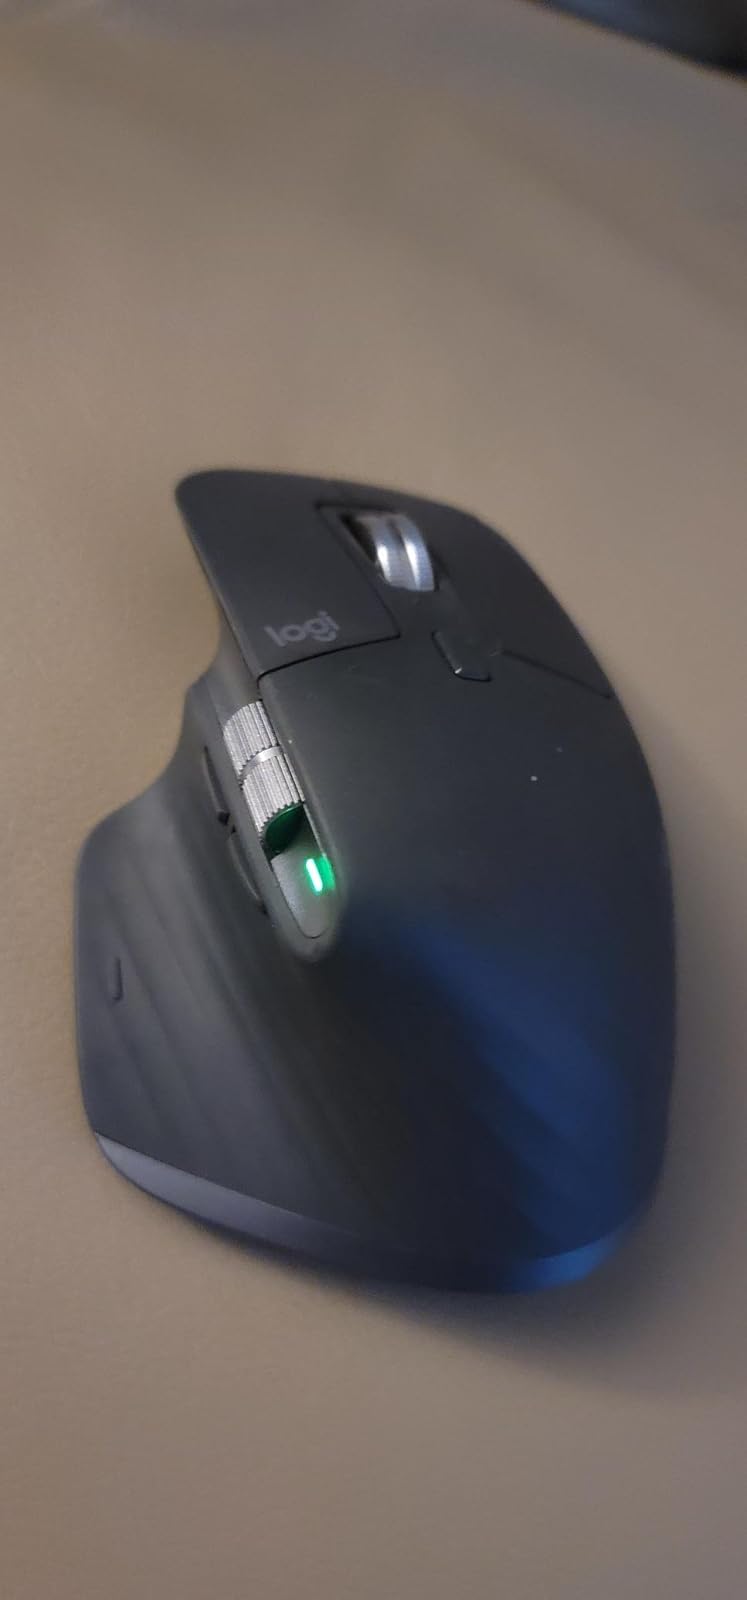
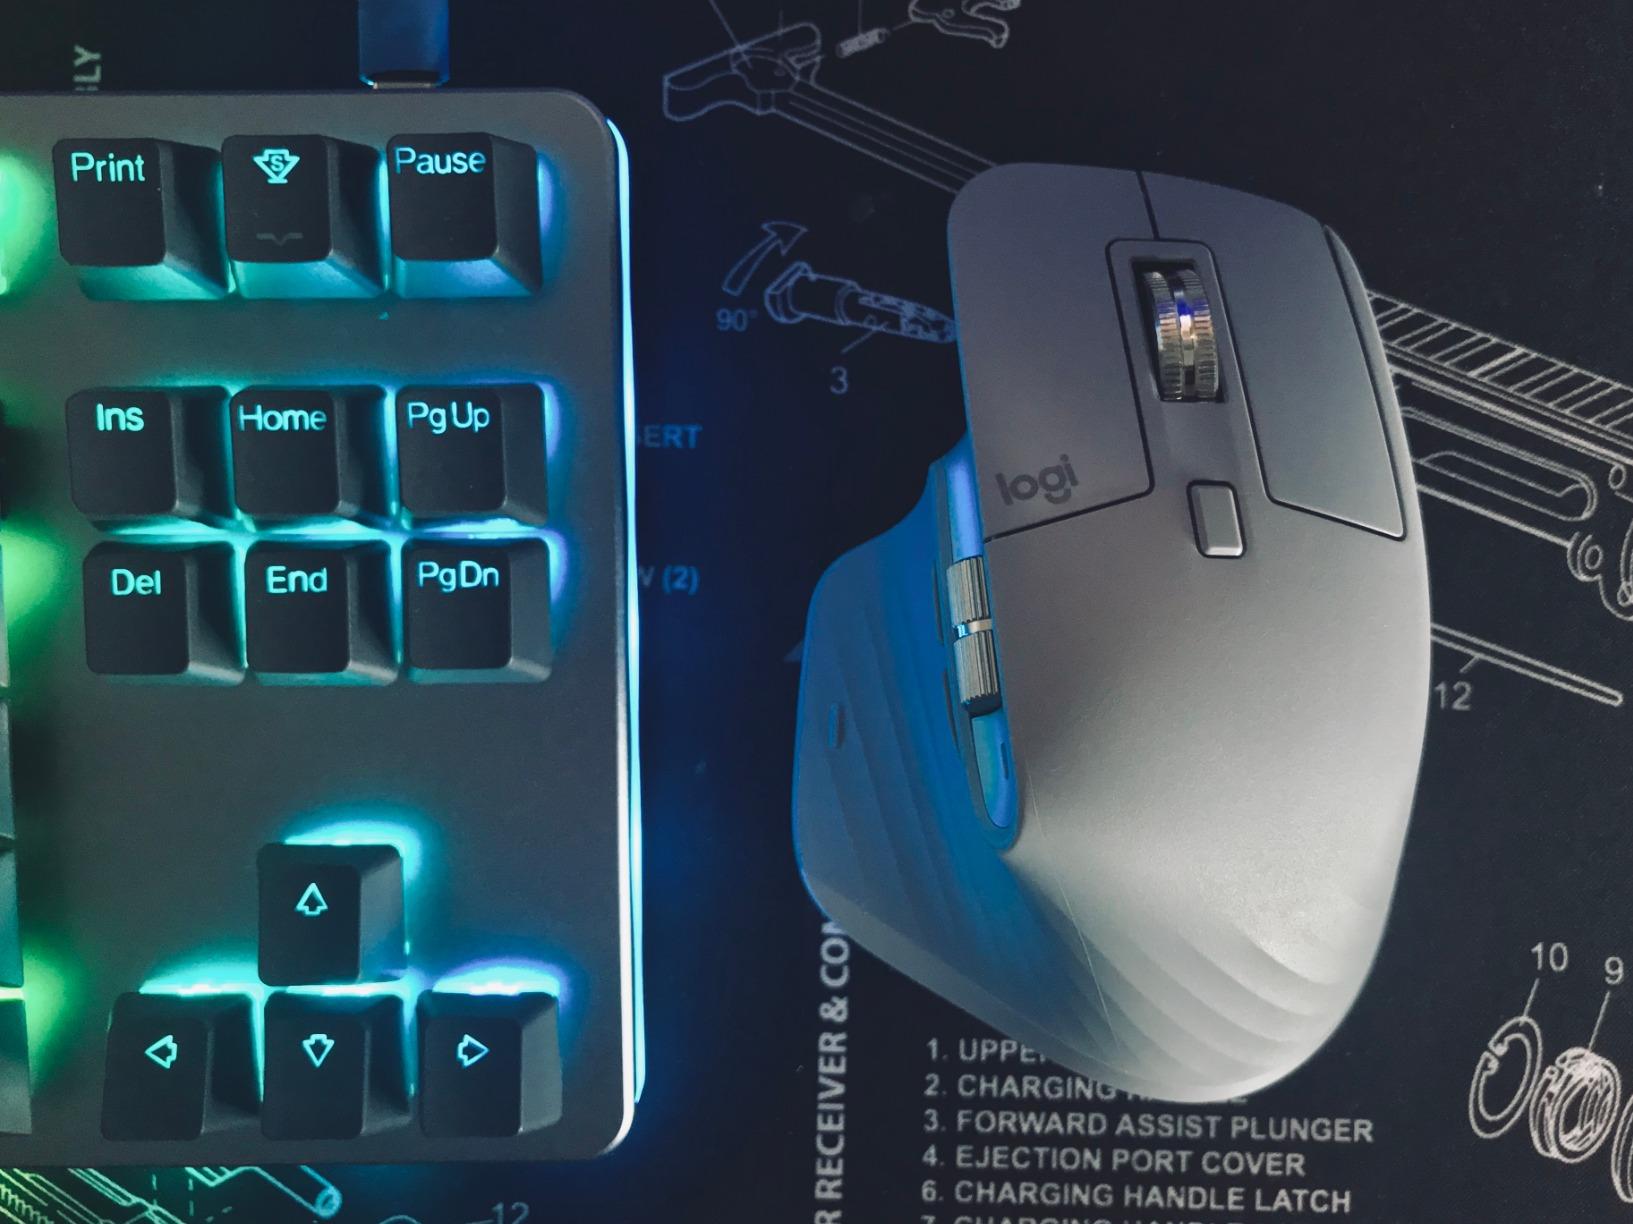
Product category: mouse
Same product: no